Australian literature

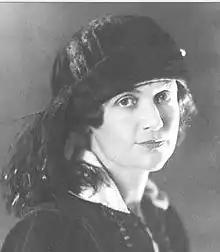
Dorothea Mackellar (1885–1968), writer of "My Country".

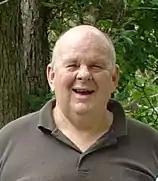
Les Murray.

Poetry played an important part in early Australian literature. The first poet to be published in Australia was Michael Massey Robinson (1744–1826), convict and public servant, whose odes appeared in "The Sydney Gazette". The first book of verse by a native-born Australian poet, "Australasia", was published by explorer and author William Charles Wentworth in 1823, espousing his ideals of Australian identity. Charles Harpur and Henry Kendall were the first poets of any consequence.